Selah Tuthill

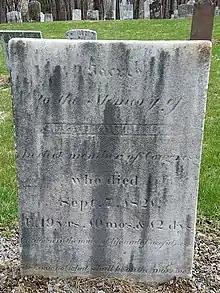
Tuthill's grave in Marlboro

He was a member of the New York State Assembly from Ulster County in 1804–05, and from Orange County in 1820.